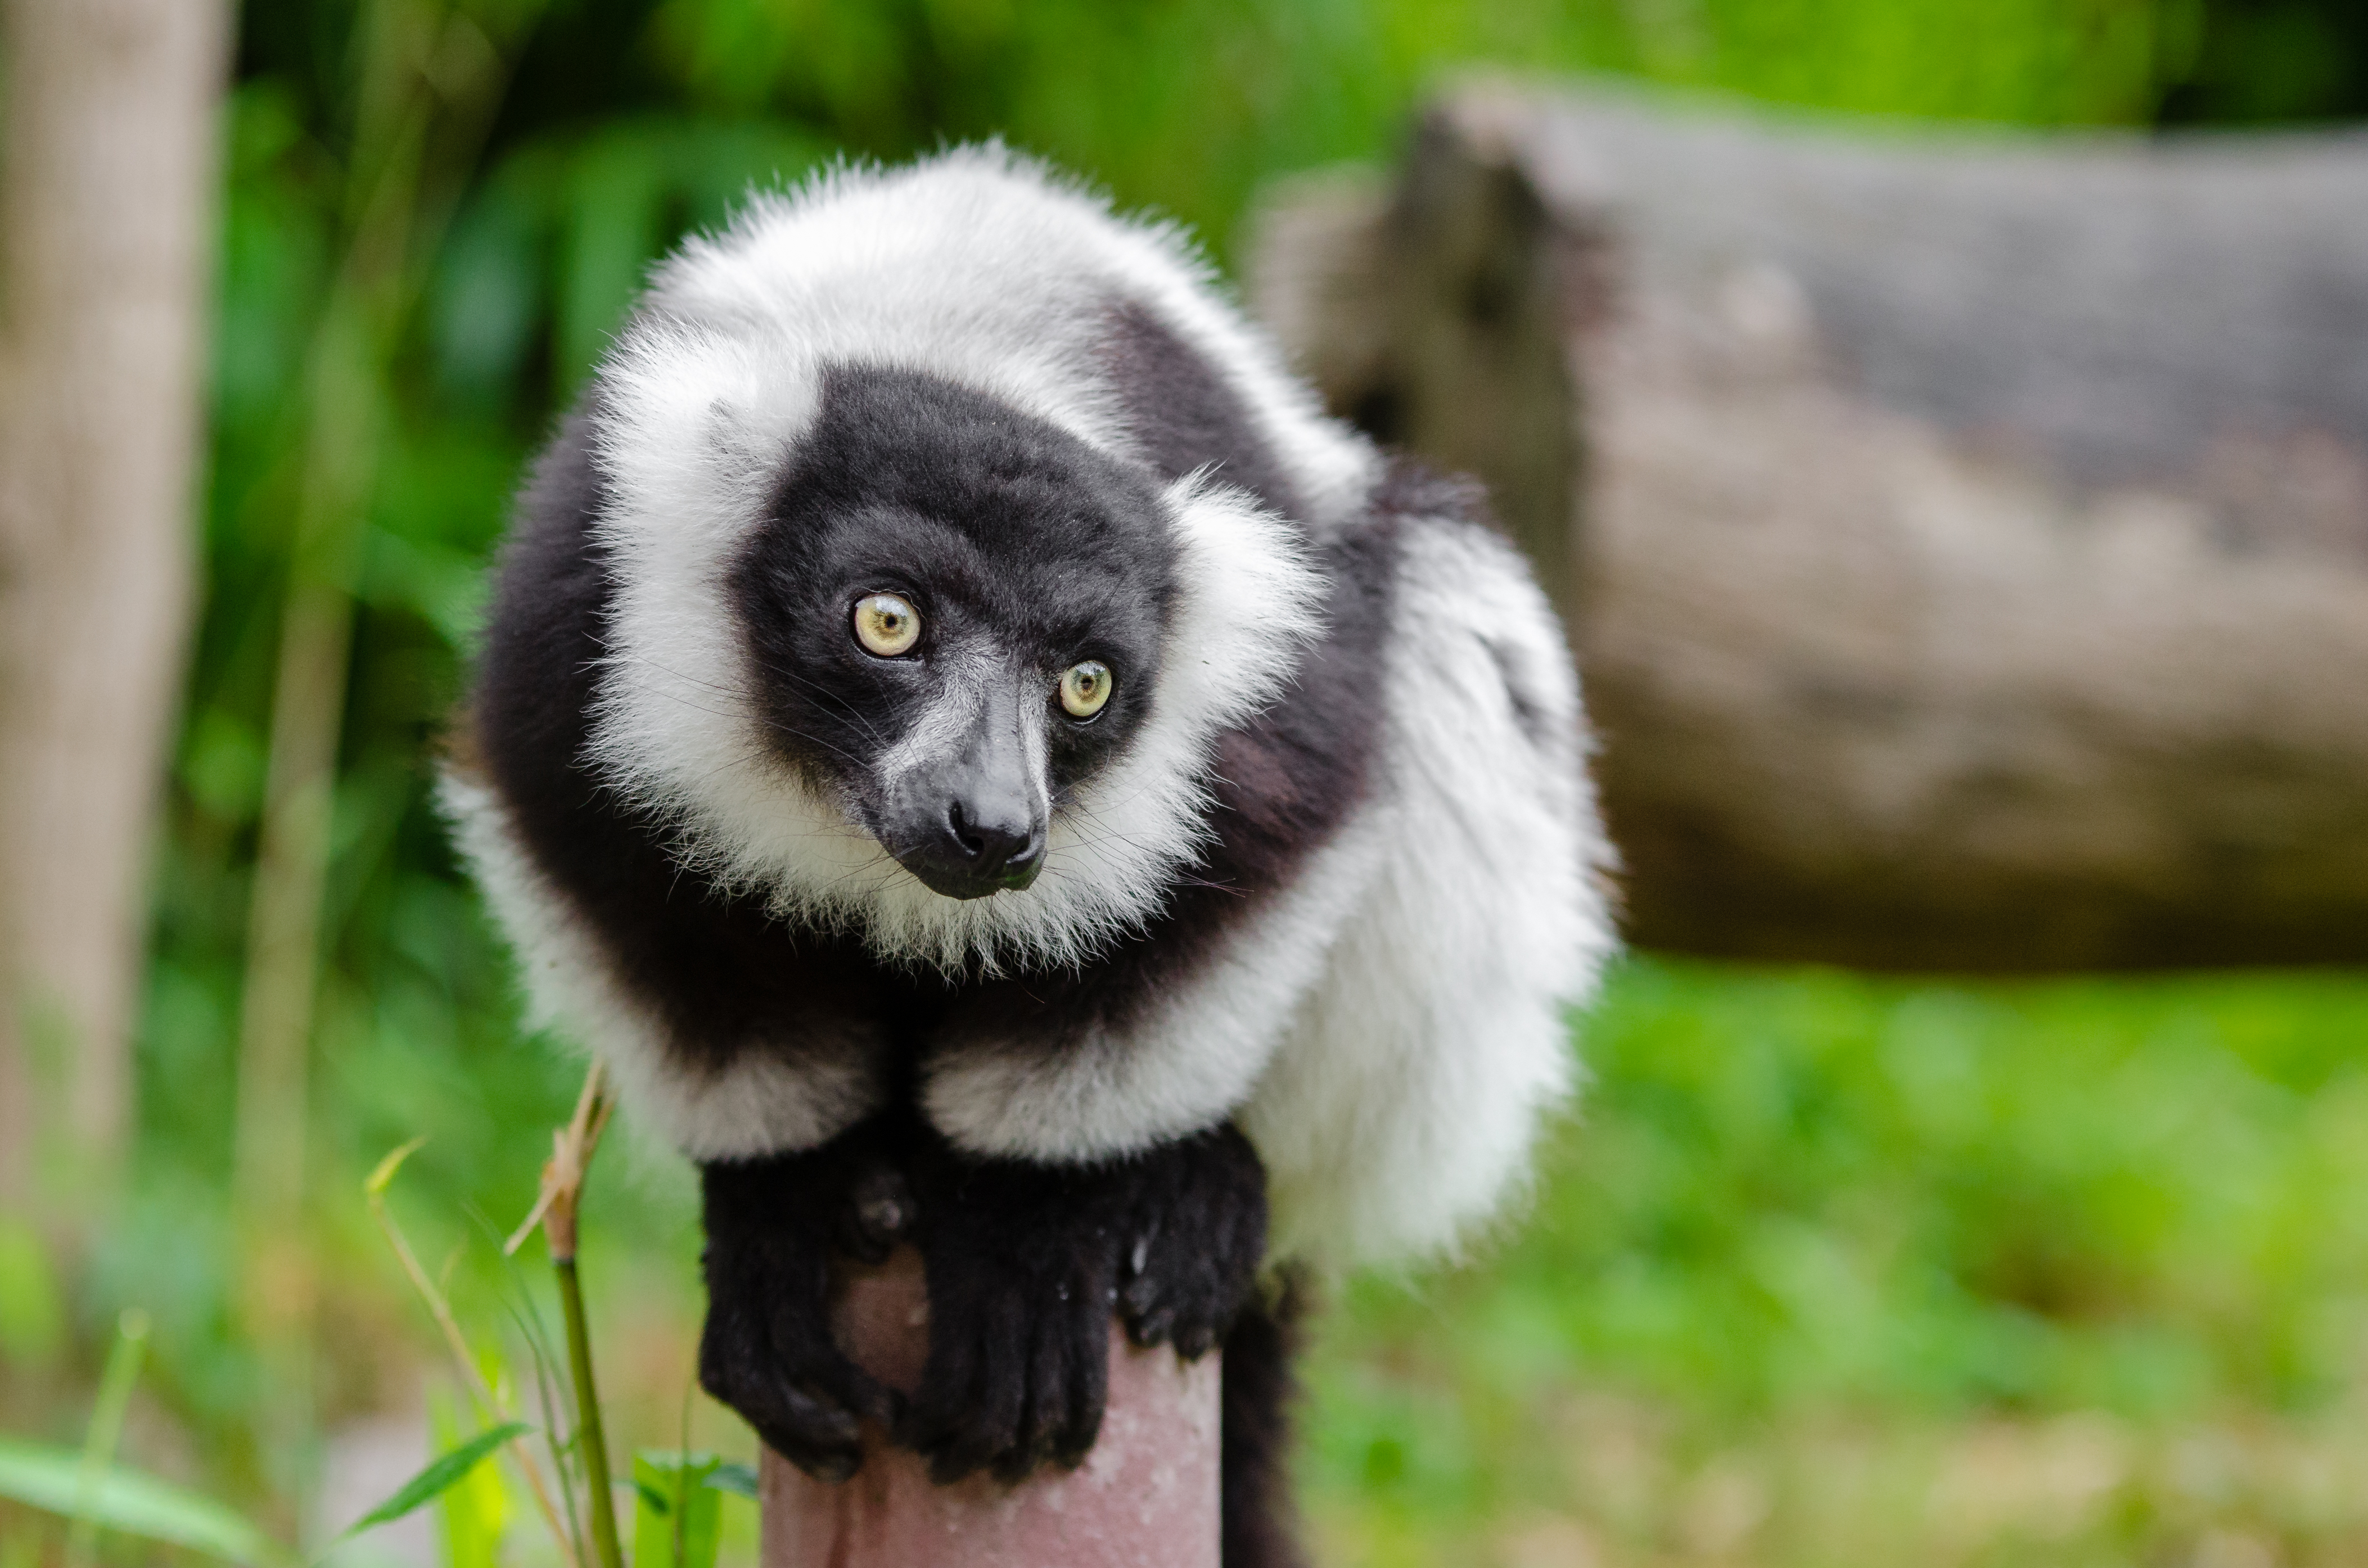
nature, animal, wildlife, zoo, mammal, fauna, primate, gibbon, madagascar, vertebrate, lemur, new world monkey